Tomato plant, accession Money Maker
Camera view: tilt-top (135 deg); turntable rotation: 210 degrees
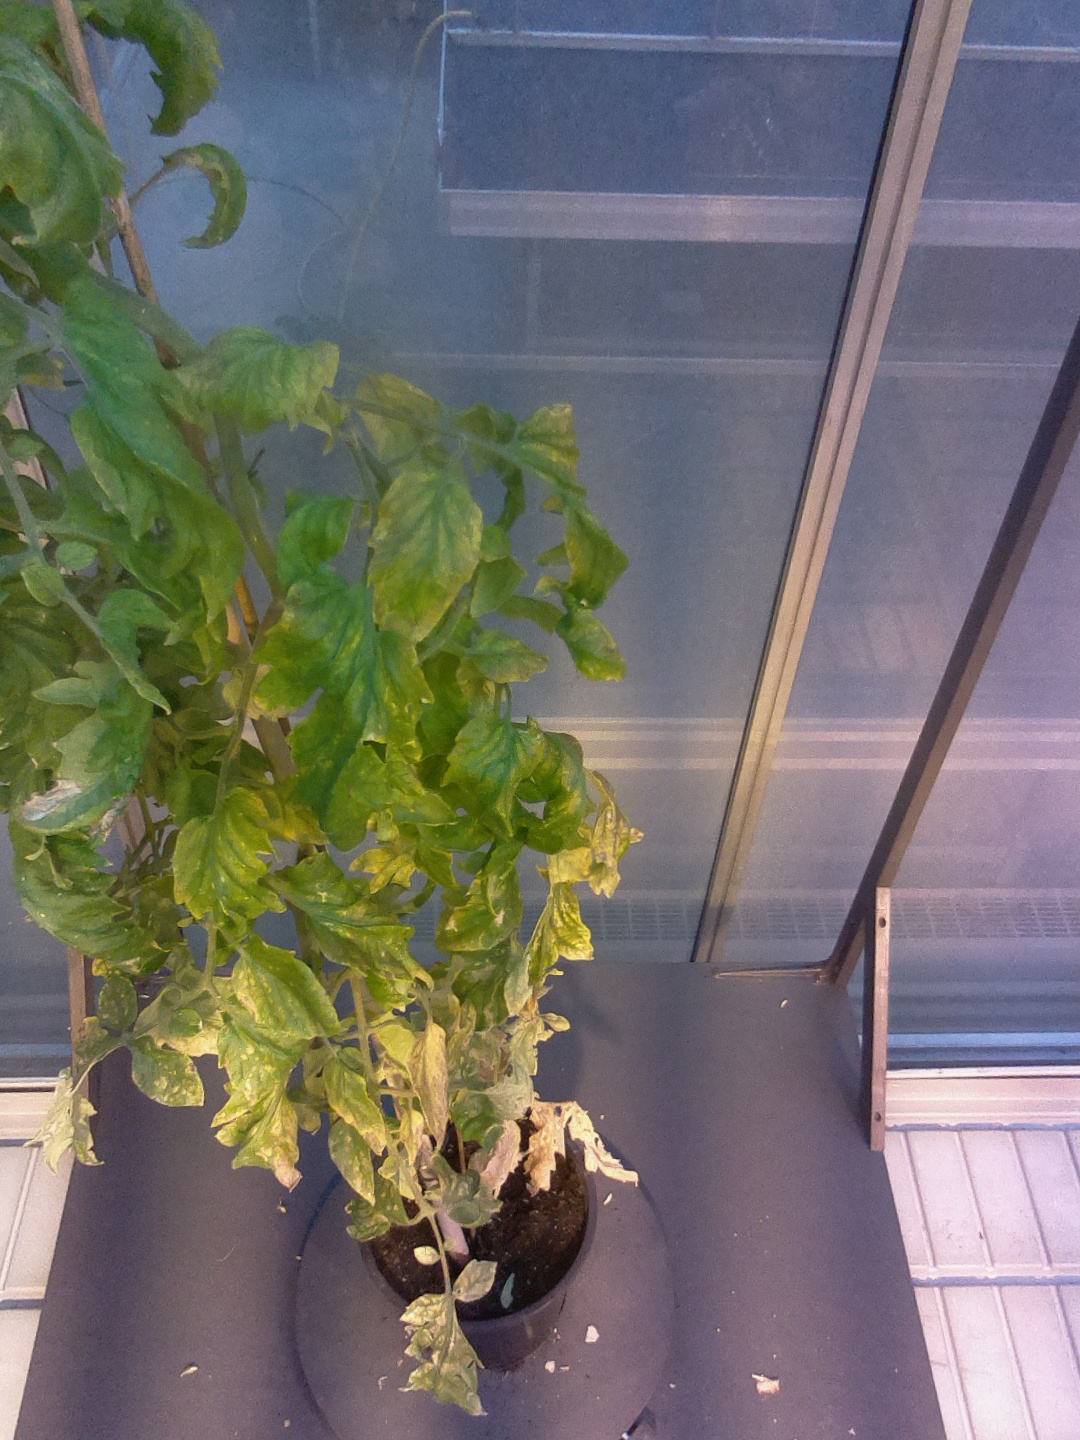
BBCH growth stage 81: 10%-20% of fruits show typical fully ripe color